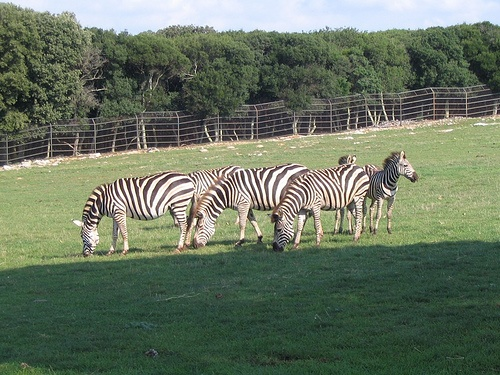
Group of zebras standing close together in an open field.
A pack of zebras graze in a grassy enclosure.
A zeal of zebras eating grass in a field.
Zebras in a fenced field of green grass
A herd of zebra standing on top of a lush green field.